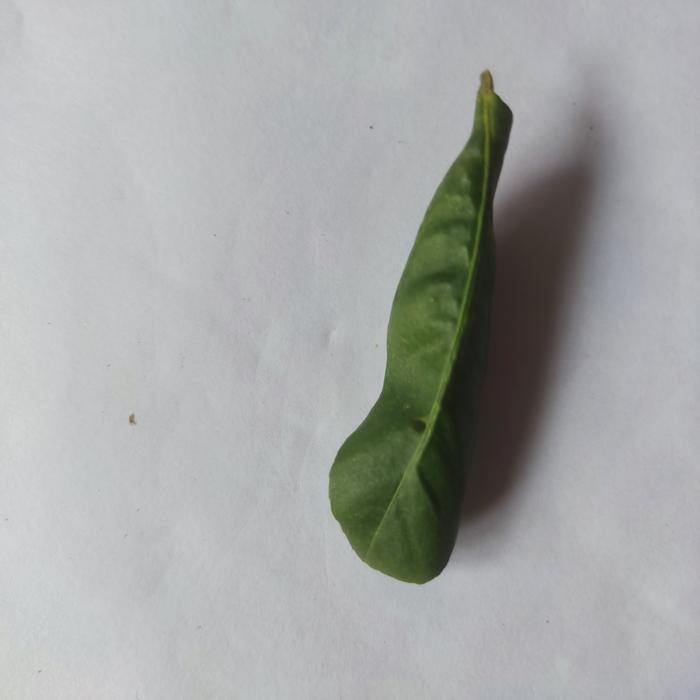
Crop: Lemon
Leaf condition: Leaf_Curl